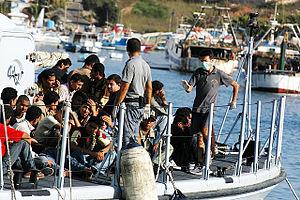
Lampedusa est une île italienne d’une superficie de 20,2 km² peuplée de 6 299 habitants. Elle est située à 128 km à l'est-nord-est du ras Kaboudia, entre l’île de Malte et la Tunisie. Elle appartient à l’archipel des Pélages qui comprend, outre Lampedusa, Linosa et l'îlot de Lampione.
À ce stade de la nuit est un récit de Maylis de Kerangal publié initialement à tirage réduit le 27 mai 2014 aux éditions Guérin puis de manière généralisée le 15 octobre 2015 aux éditions Verticales.